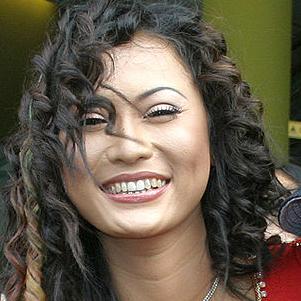
Age: 24